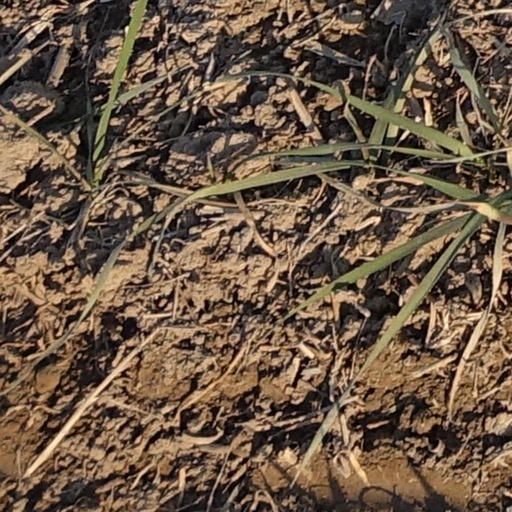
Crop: wheat